Vilmos Tátrai

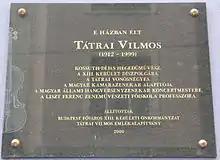

Shortly after this award, Tátrai became concertmaster of the Hungarian National Philharmonic, a position he held until 1982, when he founded the Hungarian Chamber Orchestra in 1957, of which he was the leader, although the ensemble did not have a conductor.